Biological functions of nitric oxide

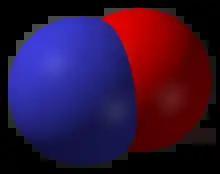

Biological functions of nitric oxide are roles that nitric oxide plays within biology.